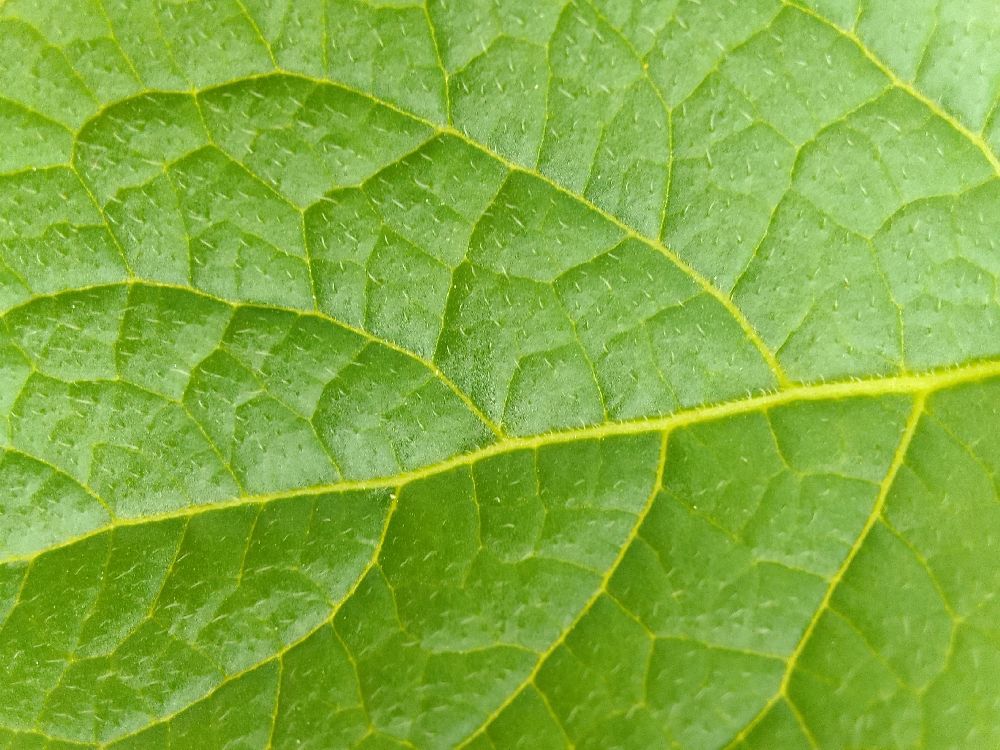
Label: Healthy